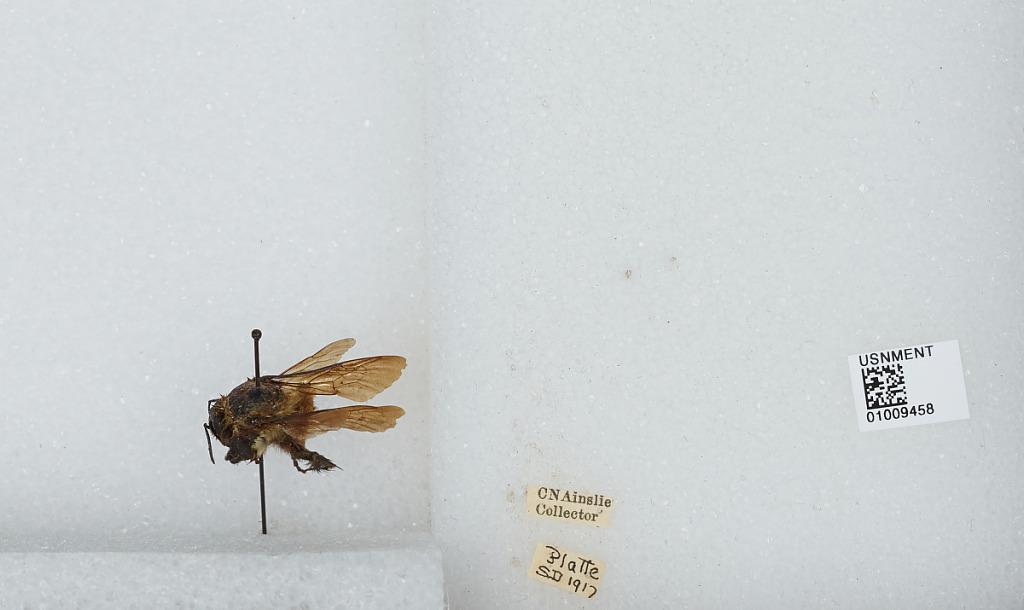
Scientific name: Bombus (Separatobombus) griseocollis (De Geer)
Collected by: C. Ainslie
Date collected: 1917--
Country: United States
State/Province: South Dakota
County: Charles Mix
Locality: Platte
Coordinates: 43.3864, -98.8428